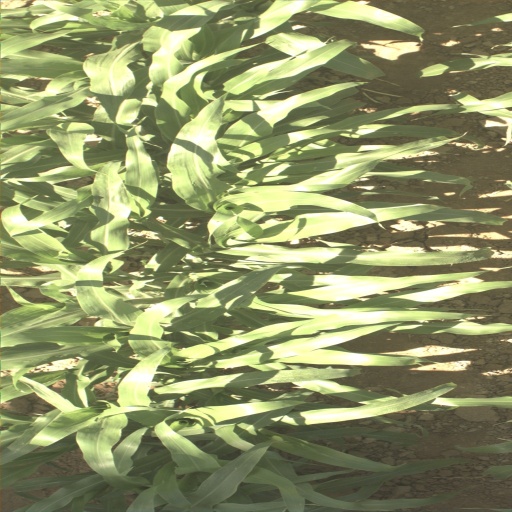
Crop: sorghum